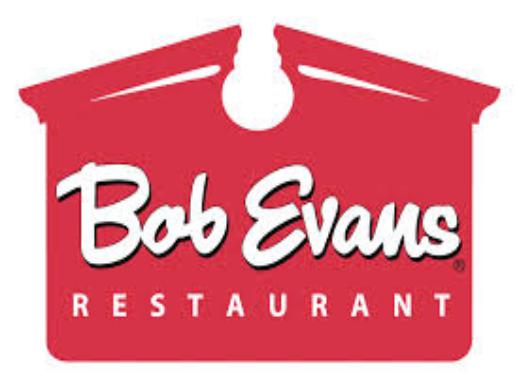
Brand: Bob Evans Restaurants
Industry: Clothes